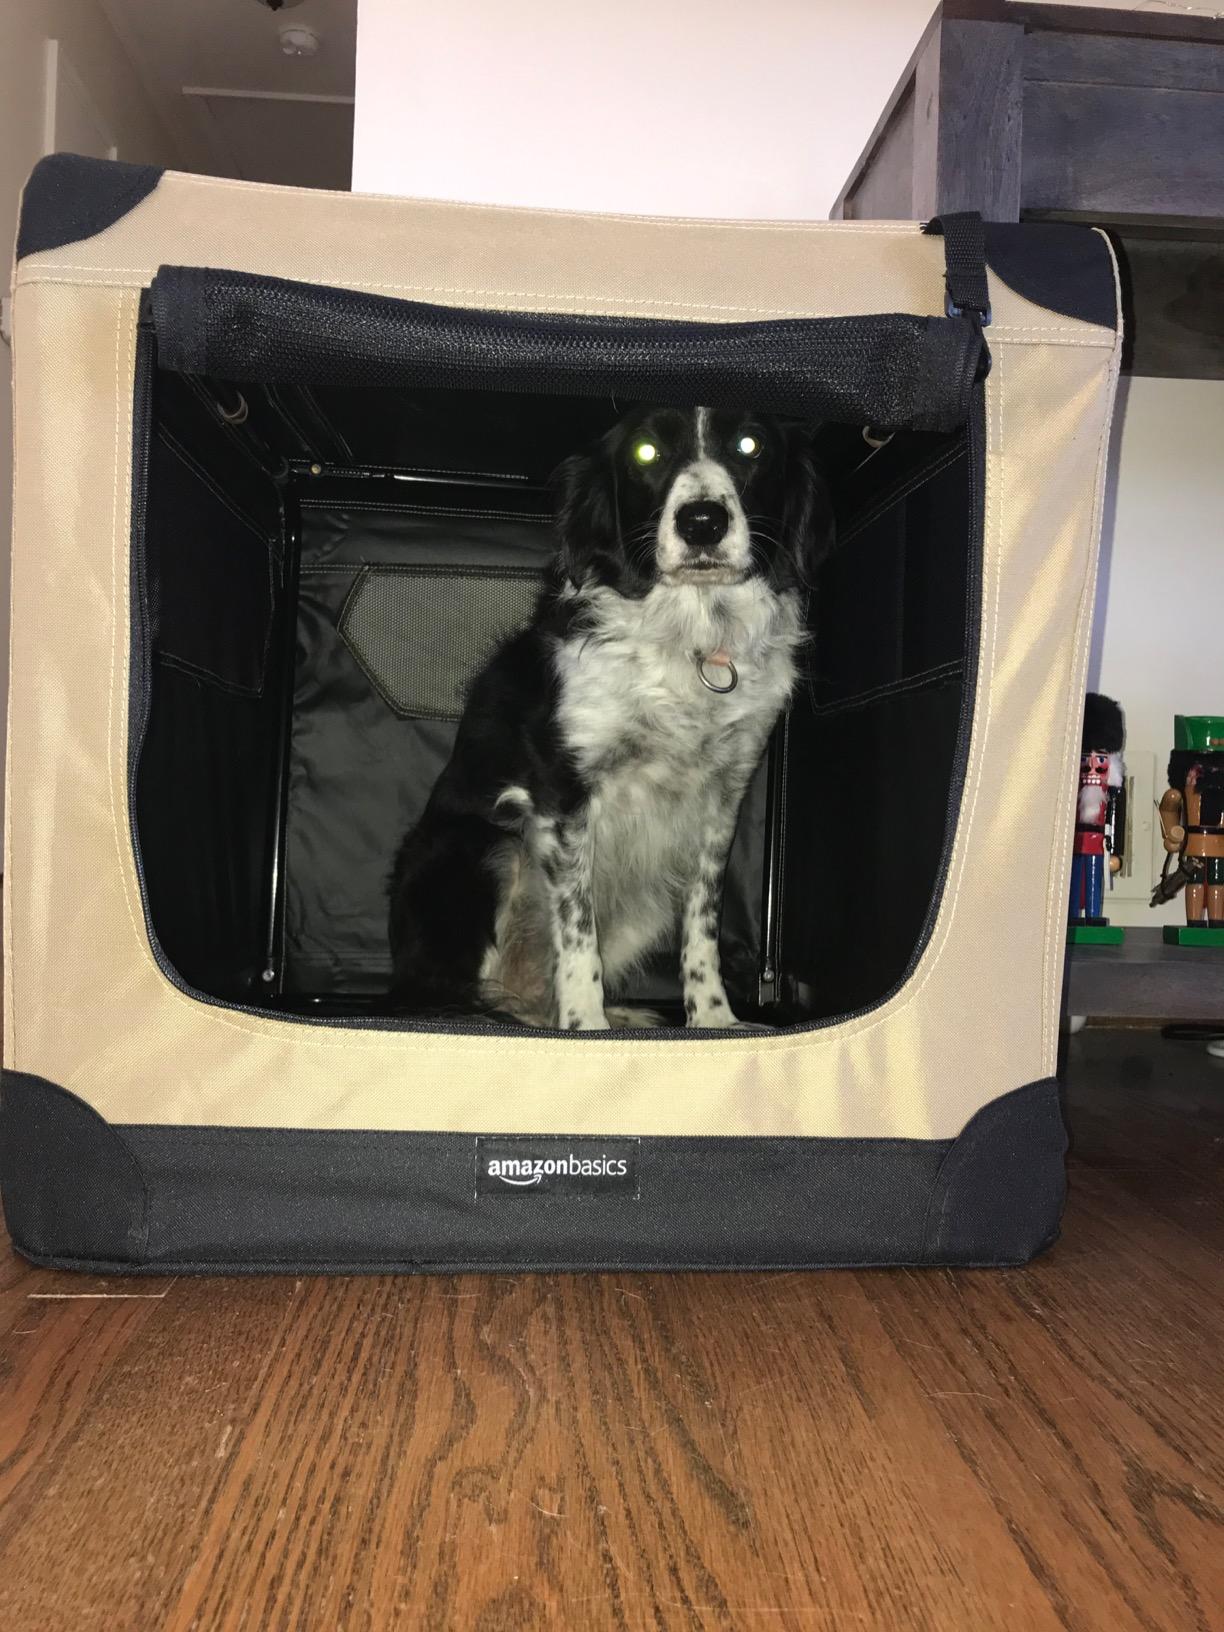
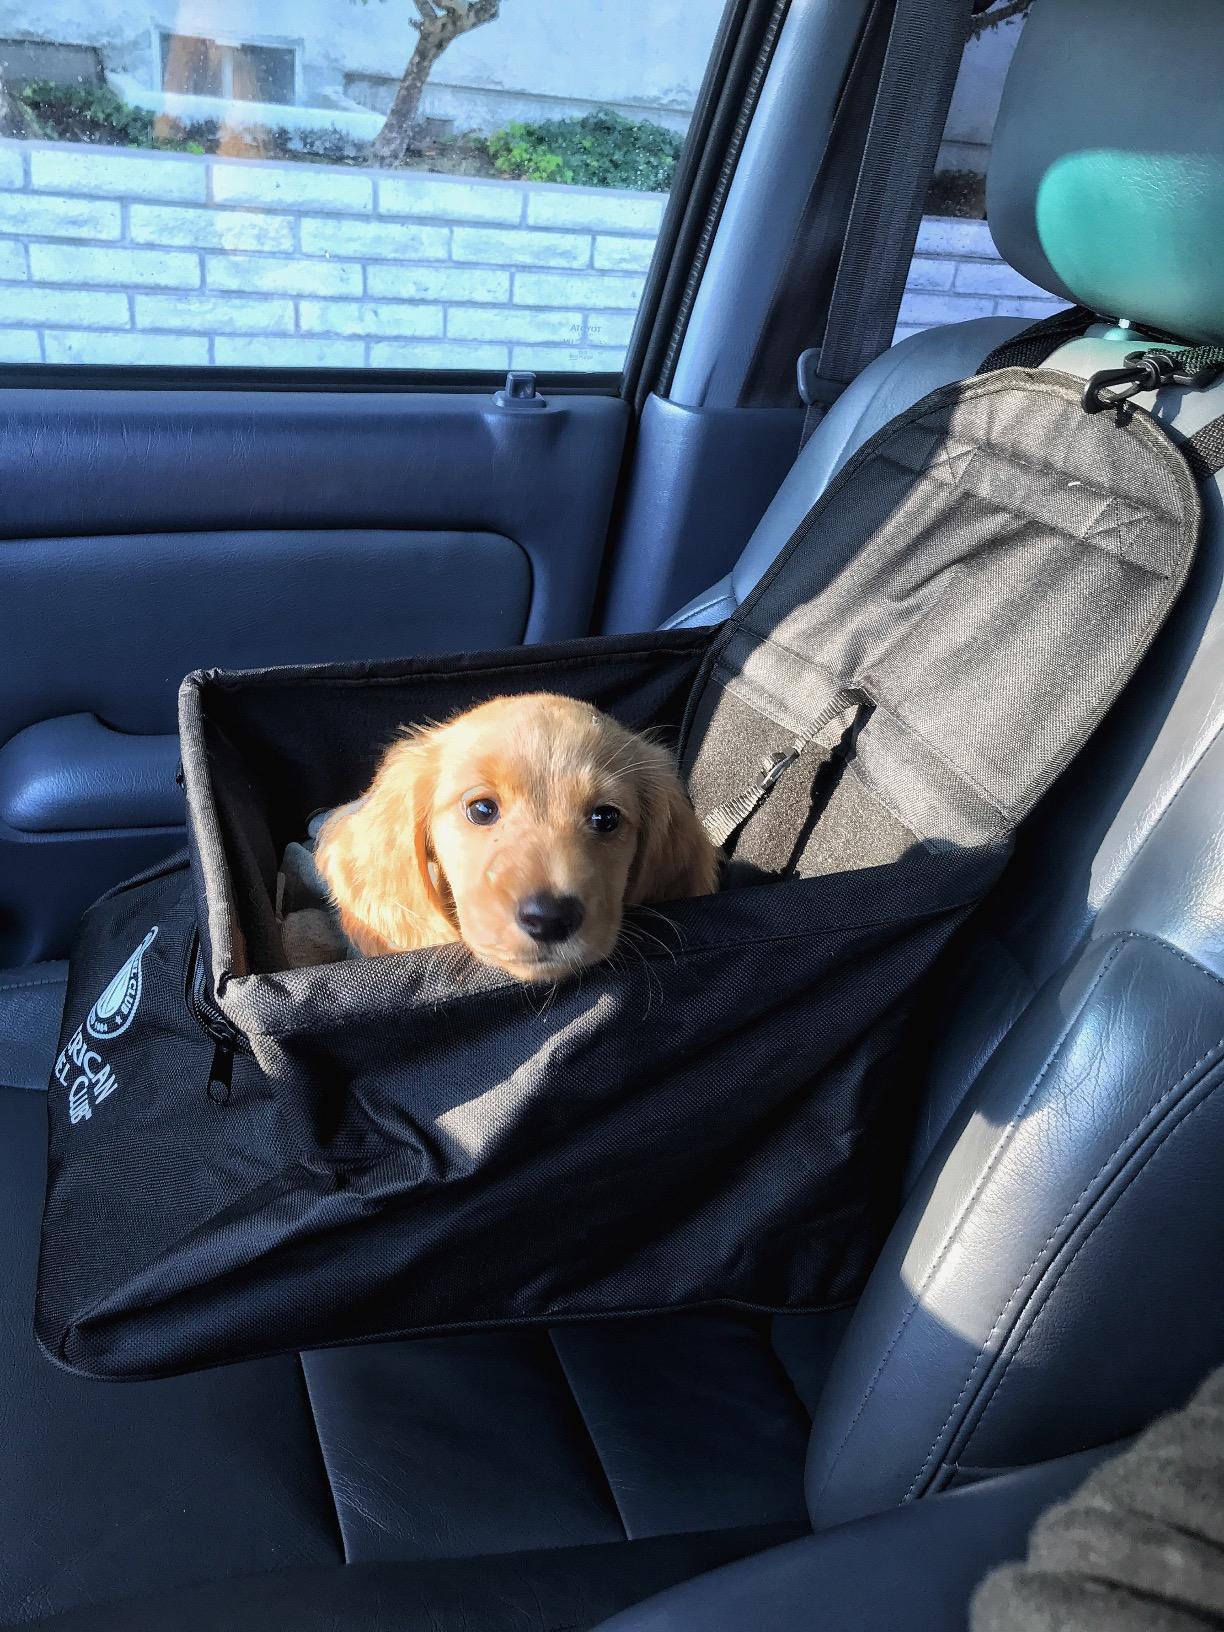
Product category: items_kennel
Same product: no